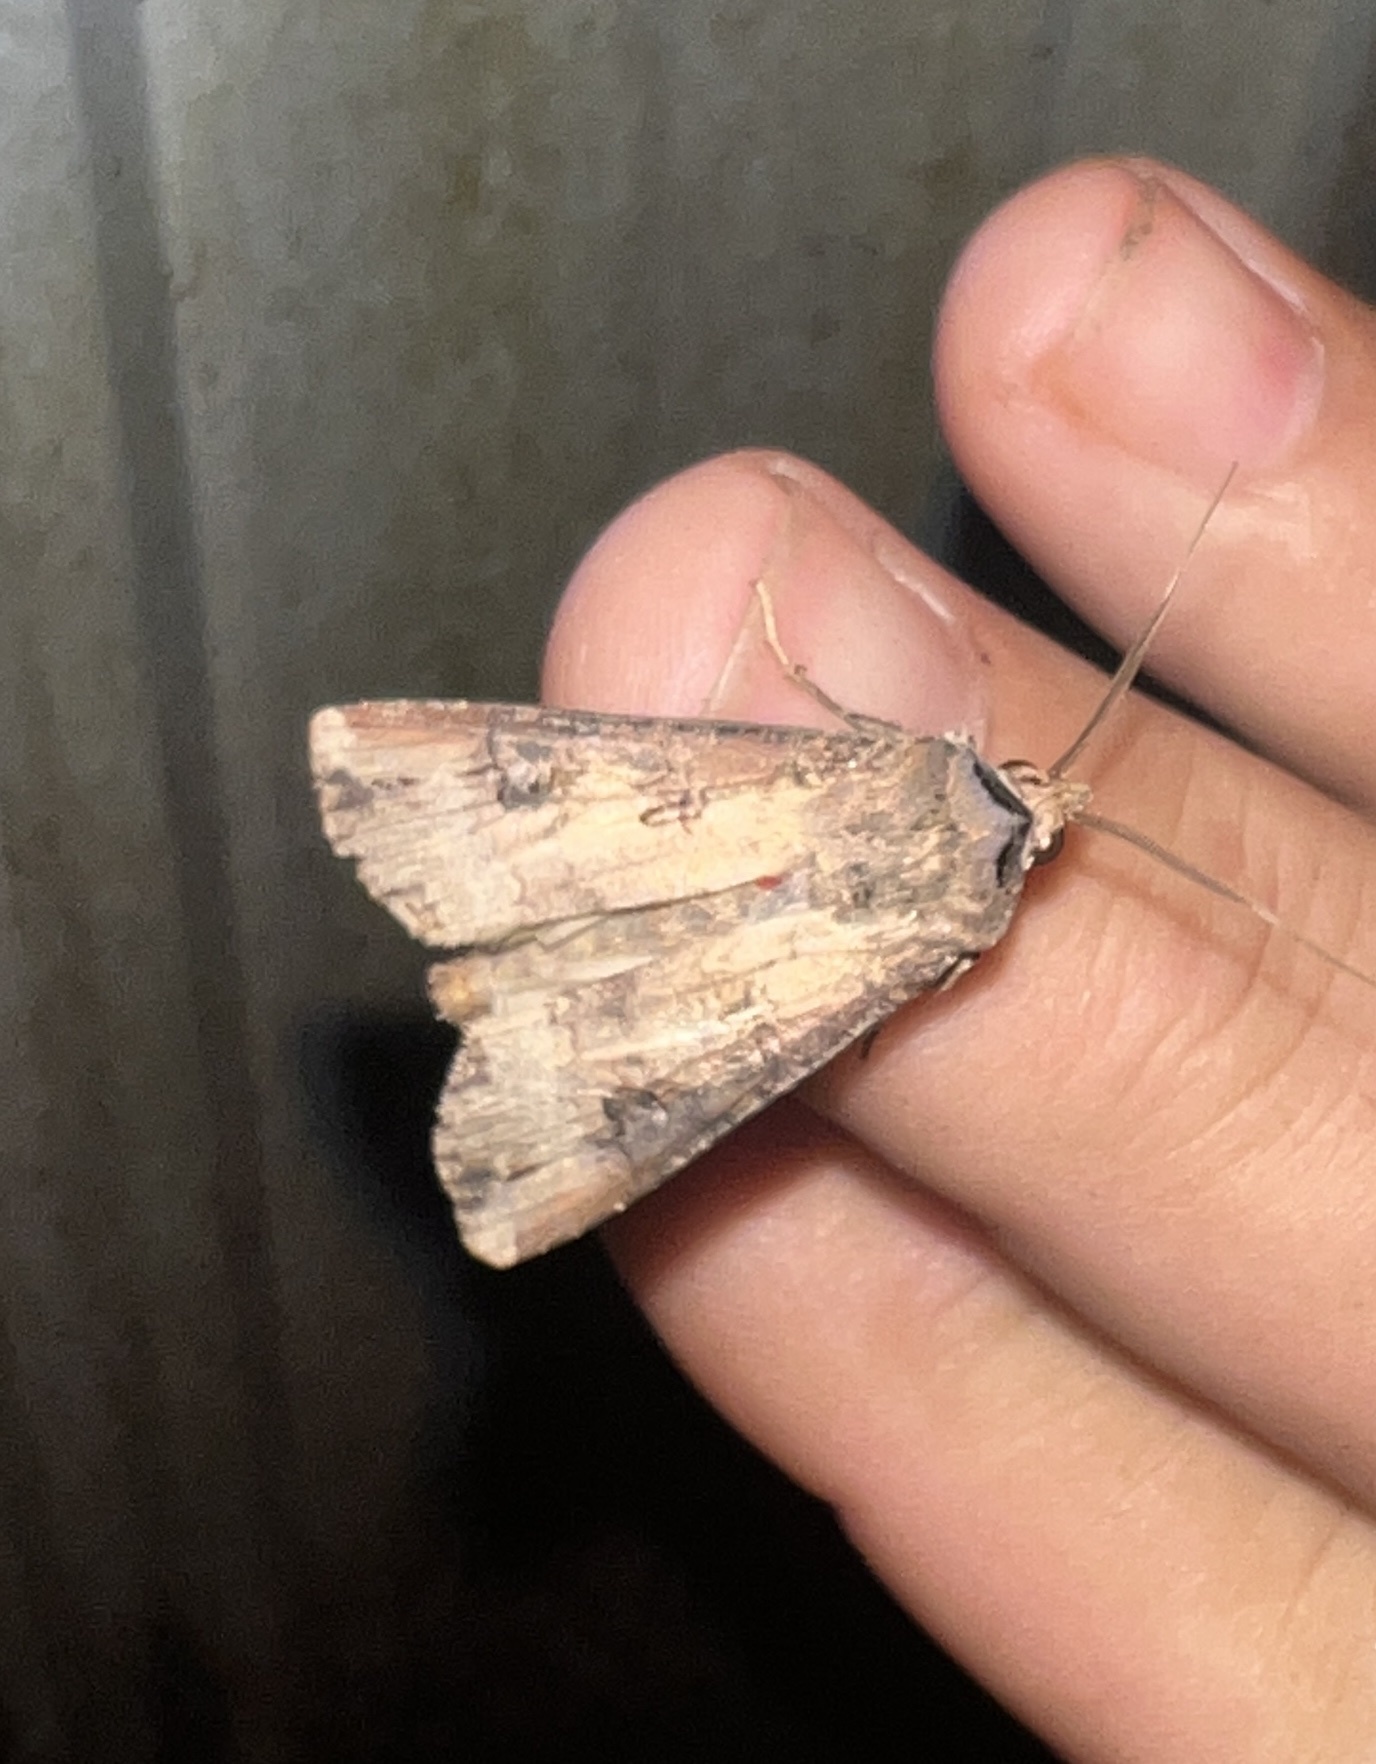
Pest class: cutworms